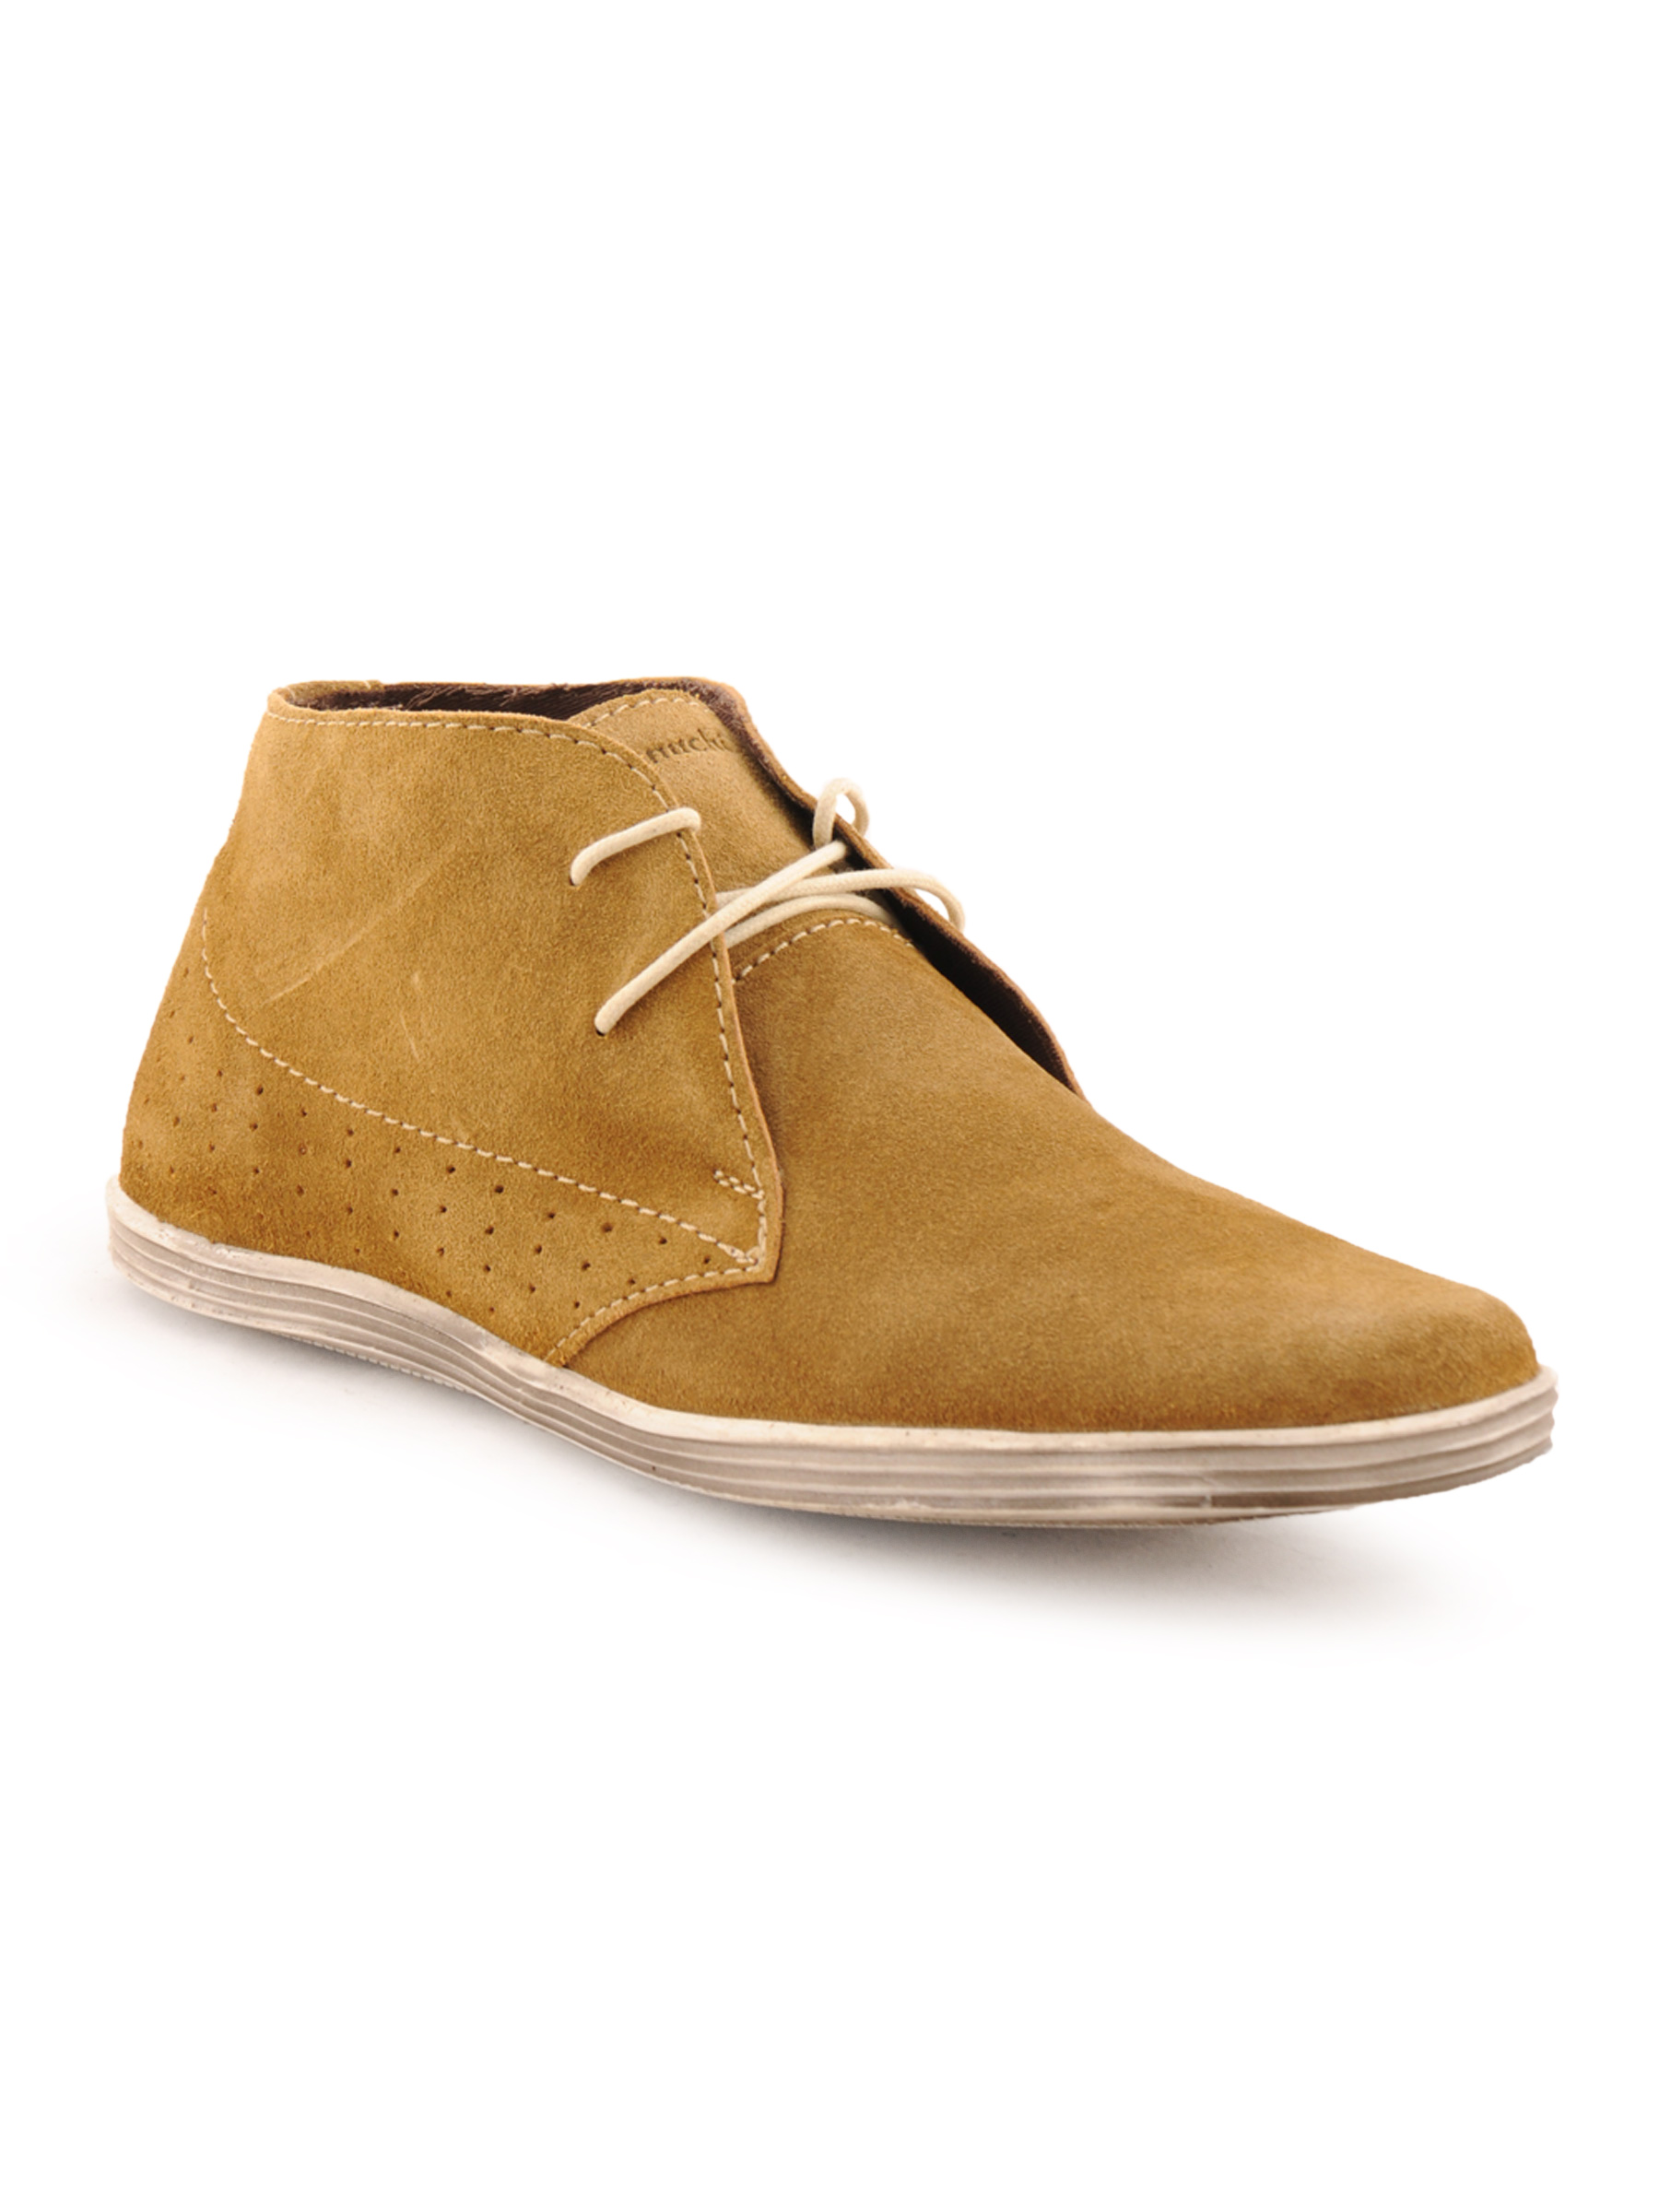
Ganuchi Men Casual Beige Casual Shoes
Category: Footwear / Shoes / Casual Shoes
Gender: Men
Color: Beige
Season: Summer 2012
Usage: Casual